France in the Seven Years' War

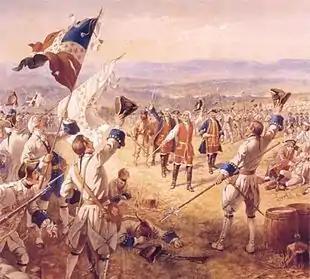
Montcalm after the Battle of Carillon.

France was one of the leading participants in the Seven Years' War, which in fact lasted nine years between 1754 and 1763. France entered the war with the hope of achieving a lasting victory against Prussia, Britain, and their German allies and with the hope of expanding its colonial possessions.